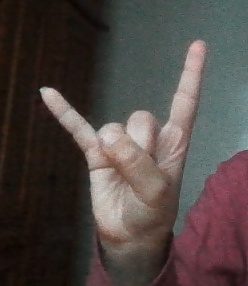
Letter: la